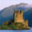
Label: castle